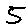
Label: 5